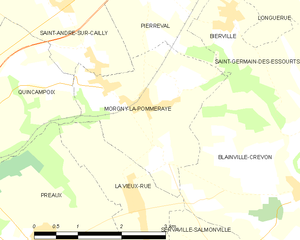
Carte des communes françaises Morgny-la-Pommeraye